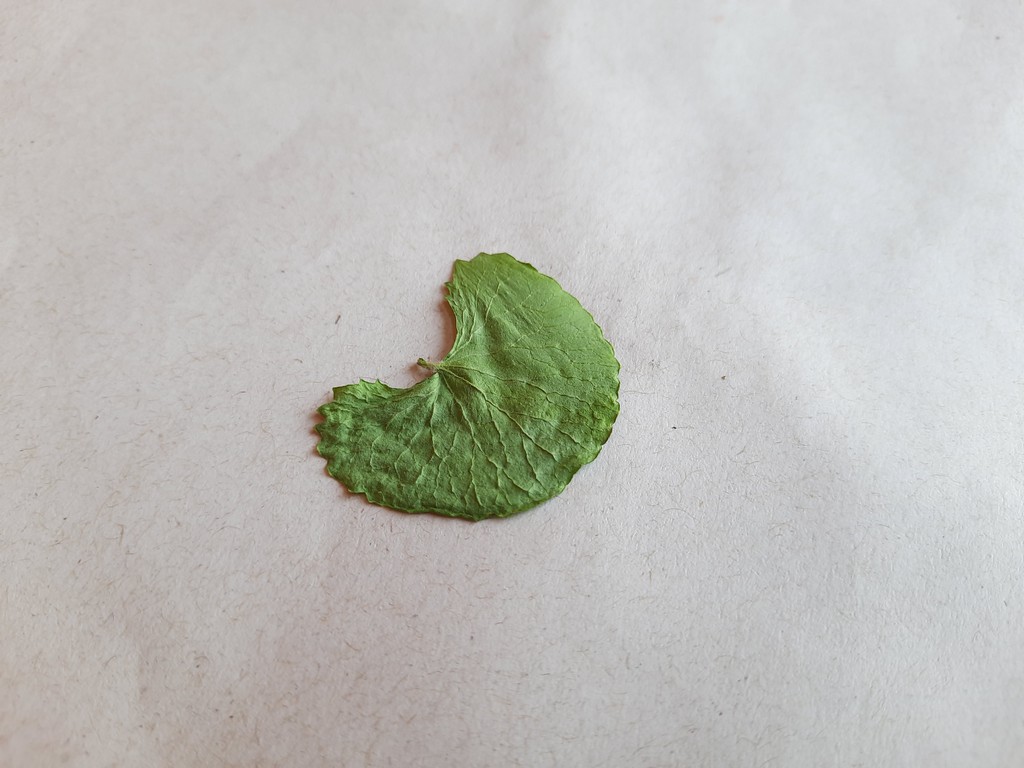
Label: Dried